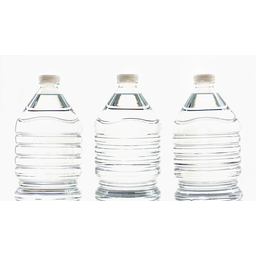
Label: bottles